Mario Monti

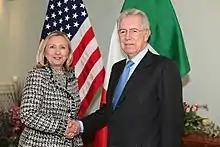
Prime Minister Monti with U.S. Secretary of State Hillary Clinton, 2012.

On 20 January 2012, Monti's government formally adopted a package of reforms targeting Italy's labour market. The reforms are intended to open certain professions (such as taxi drivers, pharmacists, doctors, lawyers and notaries) to more competition by reforming their licensing systems and abolishing minimum tariffs for their services. Article 18 of Italy's labour code, which requires companies that employ 15 or more workers to re-hire (rather than compensate) any employee found to have been fired without just cause, would also be reformed. The reforms to Article 18 are intended to make it easier for companies to dismiss or lay off employees, which would hopefully encourage companies to hire more employees on permanent rather than short-term renewable contracts. The proposals have been met with strong opposition from labour unions and public protests. In early January 2012, consultations between the government and labour unions commenced and on 13 February it was reported in the Italian media that a compromise on the proposals was very close and the government was hopeful that reforms could be approved by the Italian parliament in March.